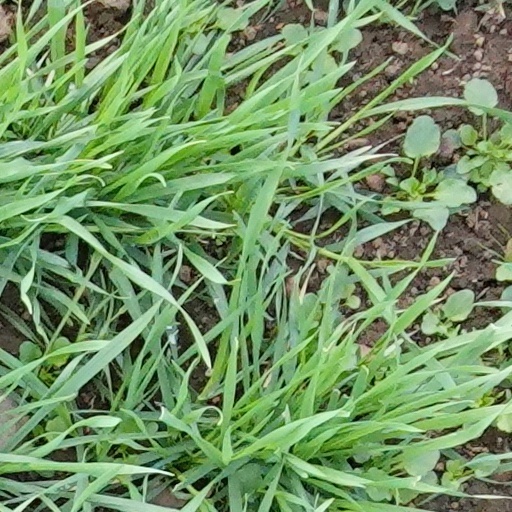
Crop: wheat